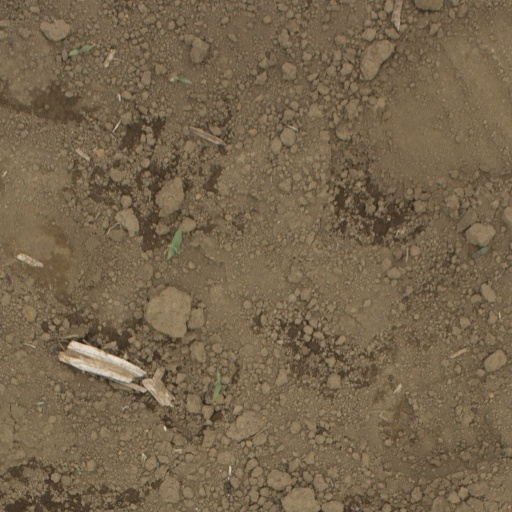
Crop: Jerusalem artichoke